New York State Route 227

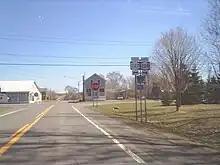
NY 227 east at Perry City, where the route intersects CR 3 and the northern terminus of NY 228

NY 227 begins at a fork off NY 79 in the town of Hector. The route bends northward, passing the eastern extremities of Finger Lakes National Forest before turning eastward into the hamlet of Reynoldsville. It serves as the main east–west road through Reynoldsville, remaining two lanes wide as it runs through the small community. After leaving the hamlet, the route keeps its gradual northeastern progression, running parallel with the nearby Updyke Road, which forks off toward NY 228. Not far from the junction, NY 227 bends eastward for a short distance near a farm, the first in a series of eastward and northeastward turns over the next . It finally heads due east into the hamlet of Perry City, where it passes some houses ahead of the northern terminus of NY 228. At this intersection, NY 227 turns to the north on NY 228's right-of-way while NY 227's alignment continues eastward as County Route 3 (CR 3), a short connector to CR 142 at the nearby Tompkins County line.